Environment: real
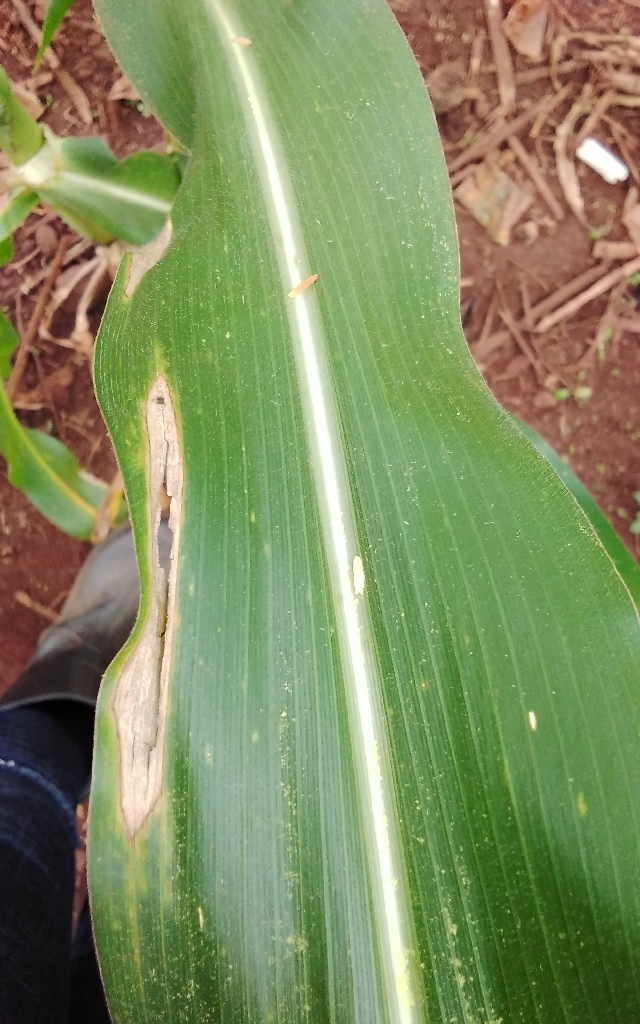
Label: northern_corn_leaf_blight